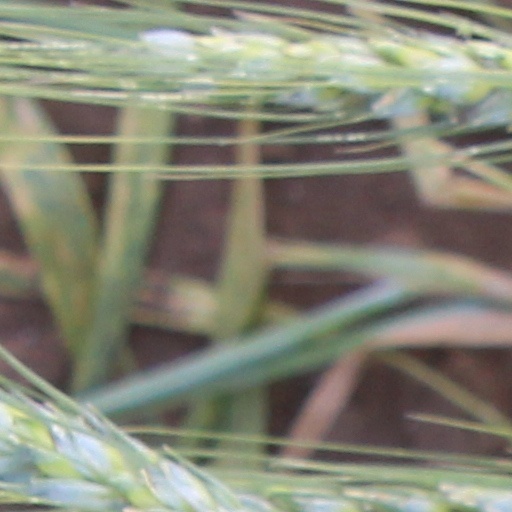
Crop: wheat